Huston House

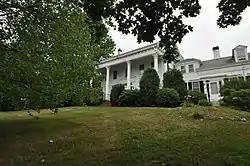

The Huston House is a historic house at 220 Bristol Road (Maine State Route 129) in Damariscotta, Maine. Built in 1853, it is a rare statewide example of a large Greek Revival house with a longitudinal temple front. It now serves as home to the Down Easter Inn, and was listed on the National Register of Historic Places in 1985.